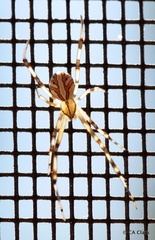
Species: Lactrodectus_hesperus